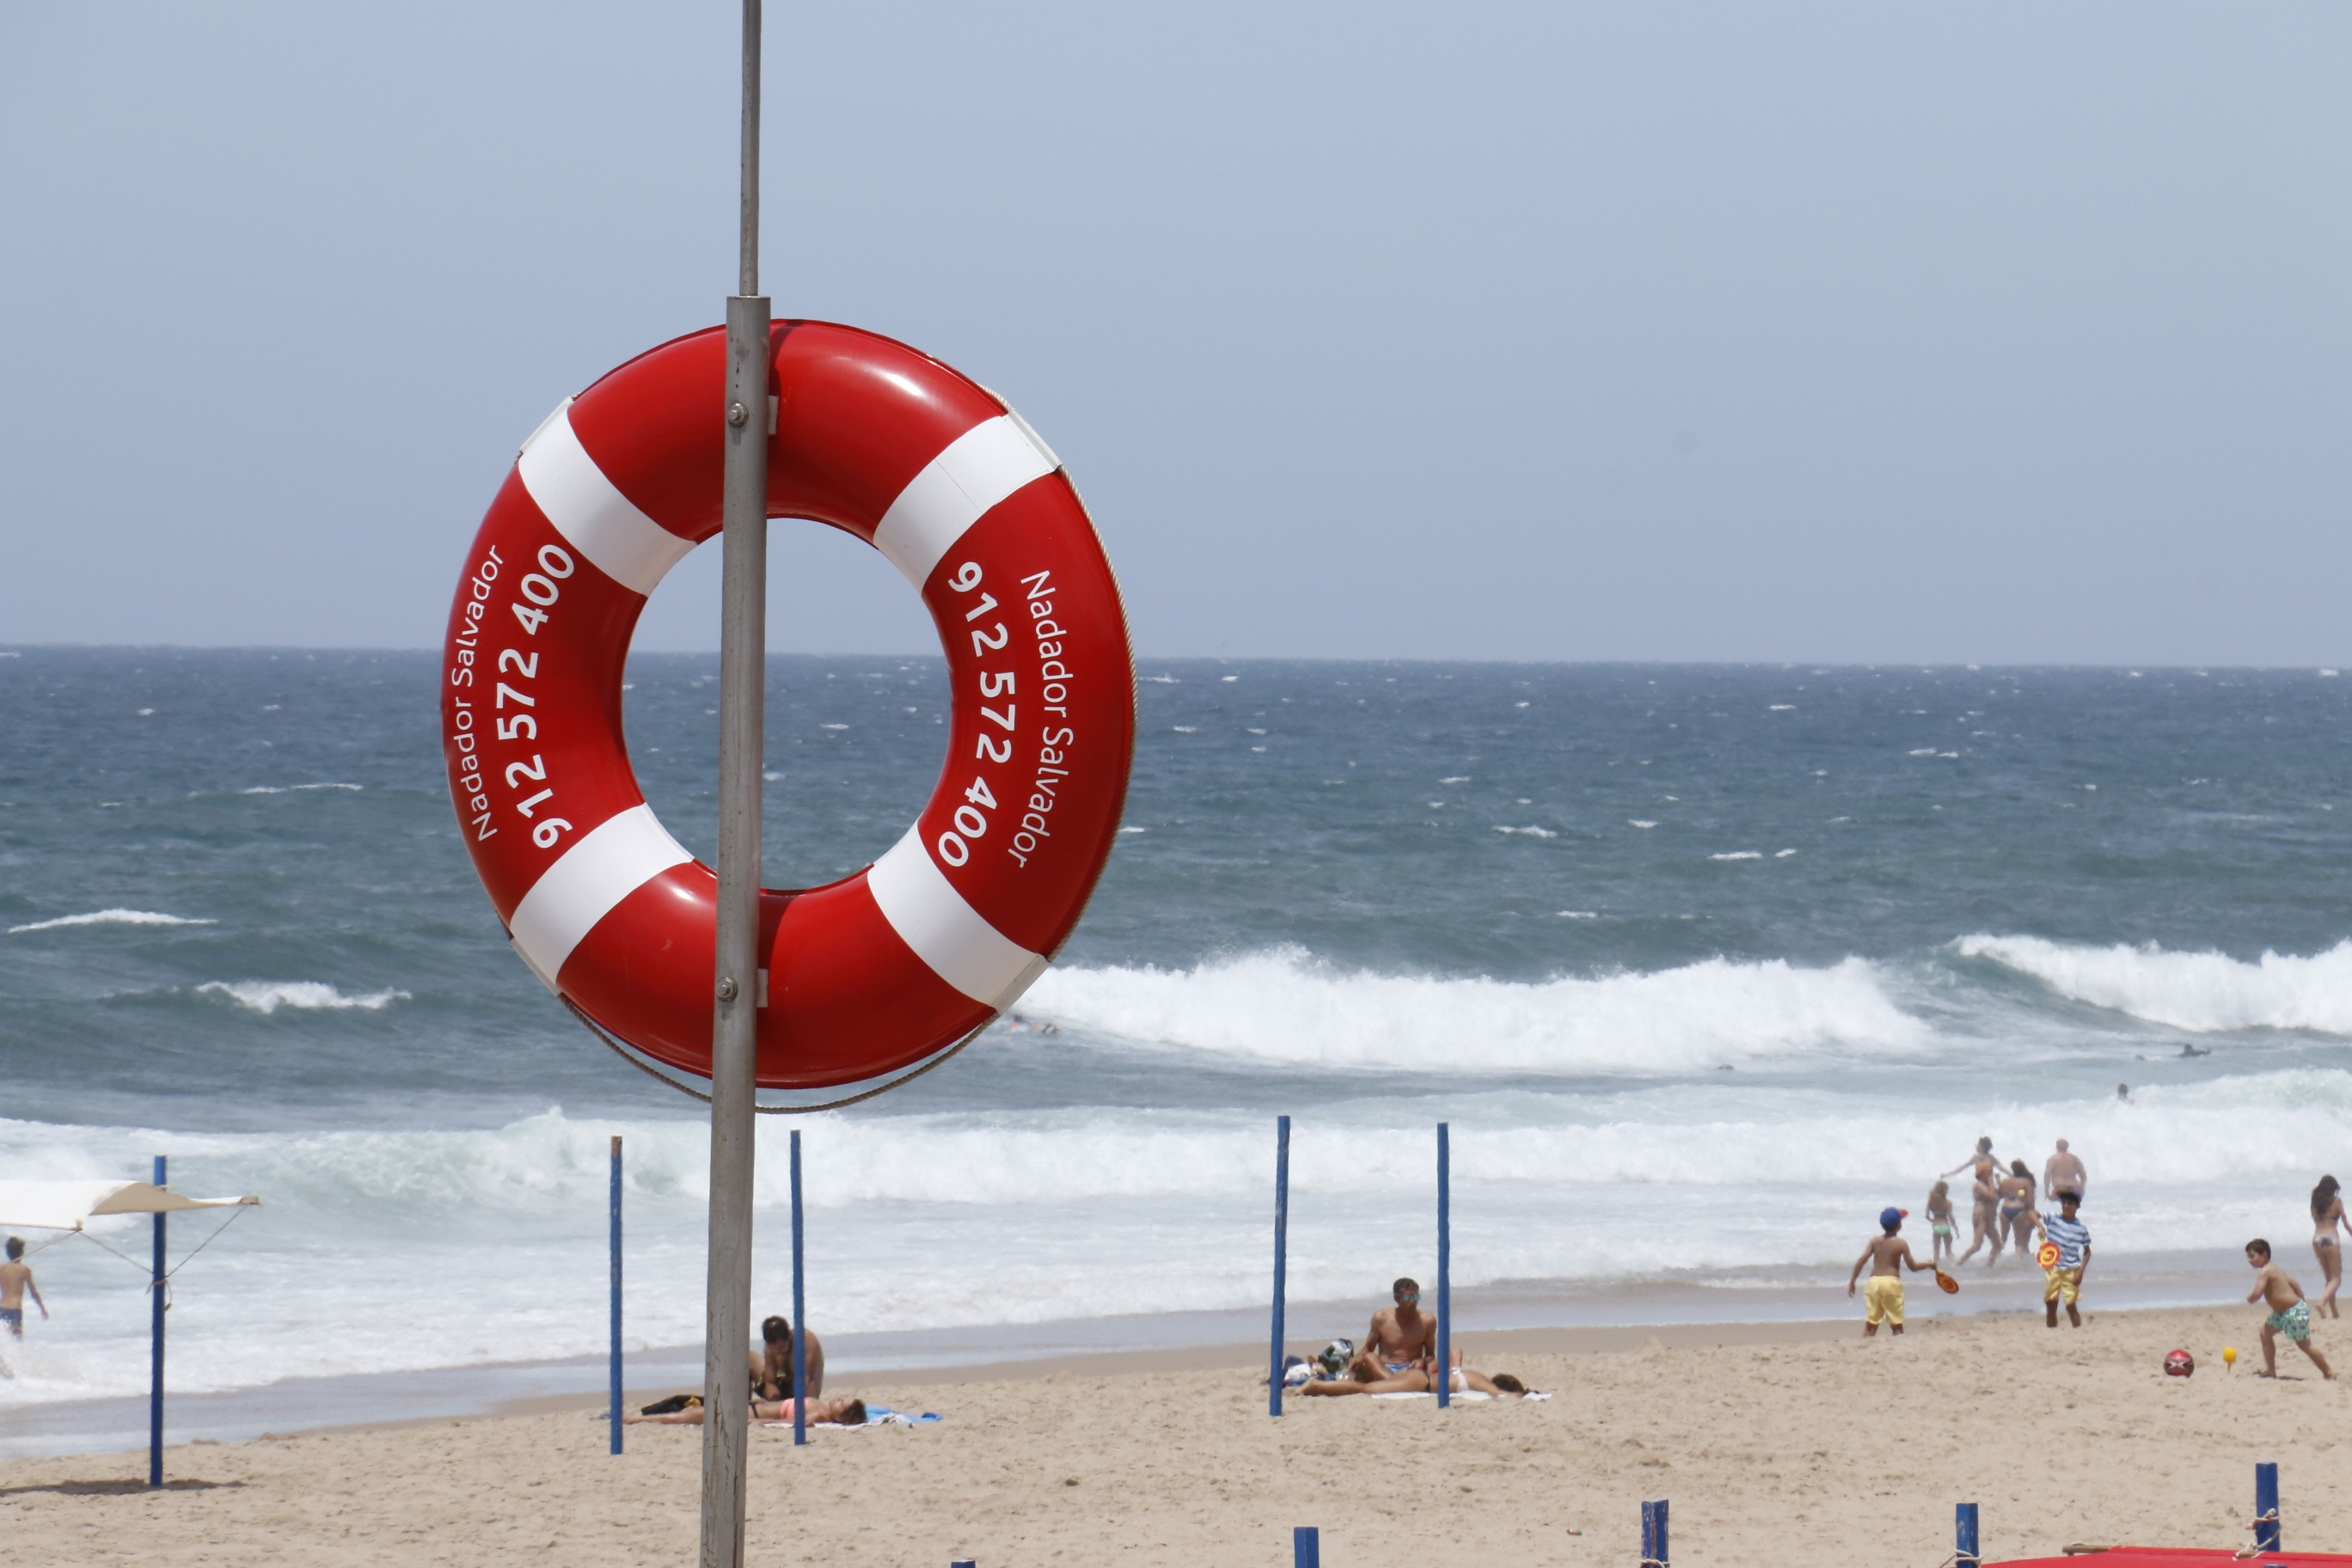
beach, sea, coast, wind, red, vehicle, security, safety, mar